Neil Carter (The Archers)

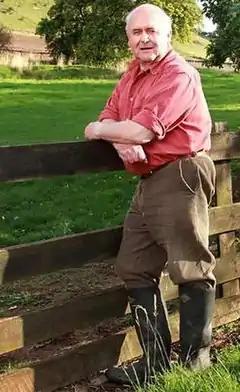

Neil Carter is a fictional character from the British BBC Radio 4 soap opera, "The Archers". The character was introduced in February 1973 by producer Tony Shryane and has gone from a naïve teenager to a pillar of the local community. He has remained on the show for years, making Hewlett one of the longest-serving soap opera actors in the world.